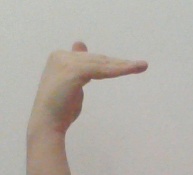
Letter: khaa